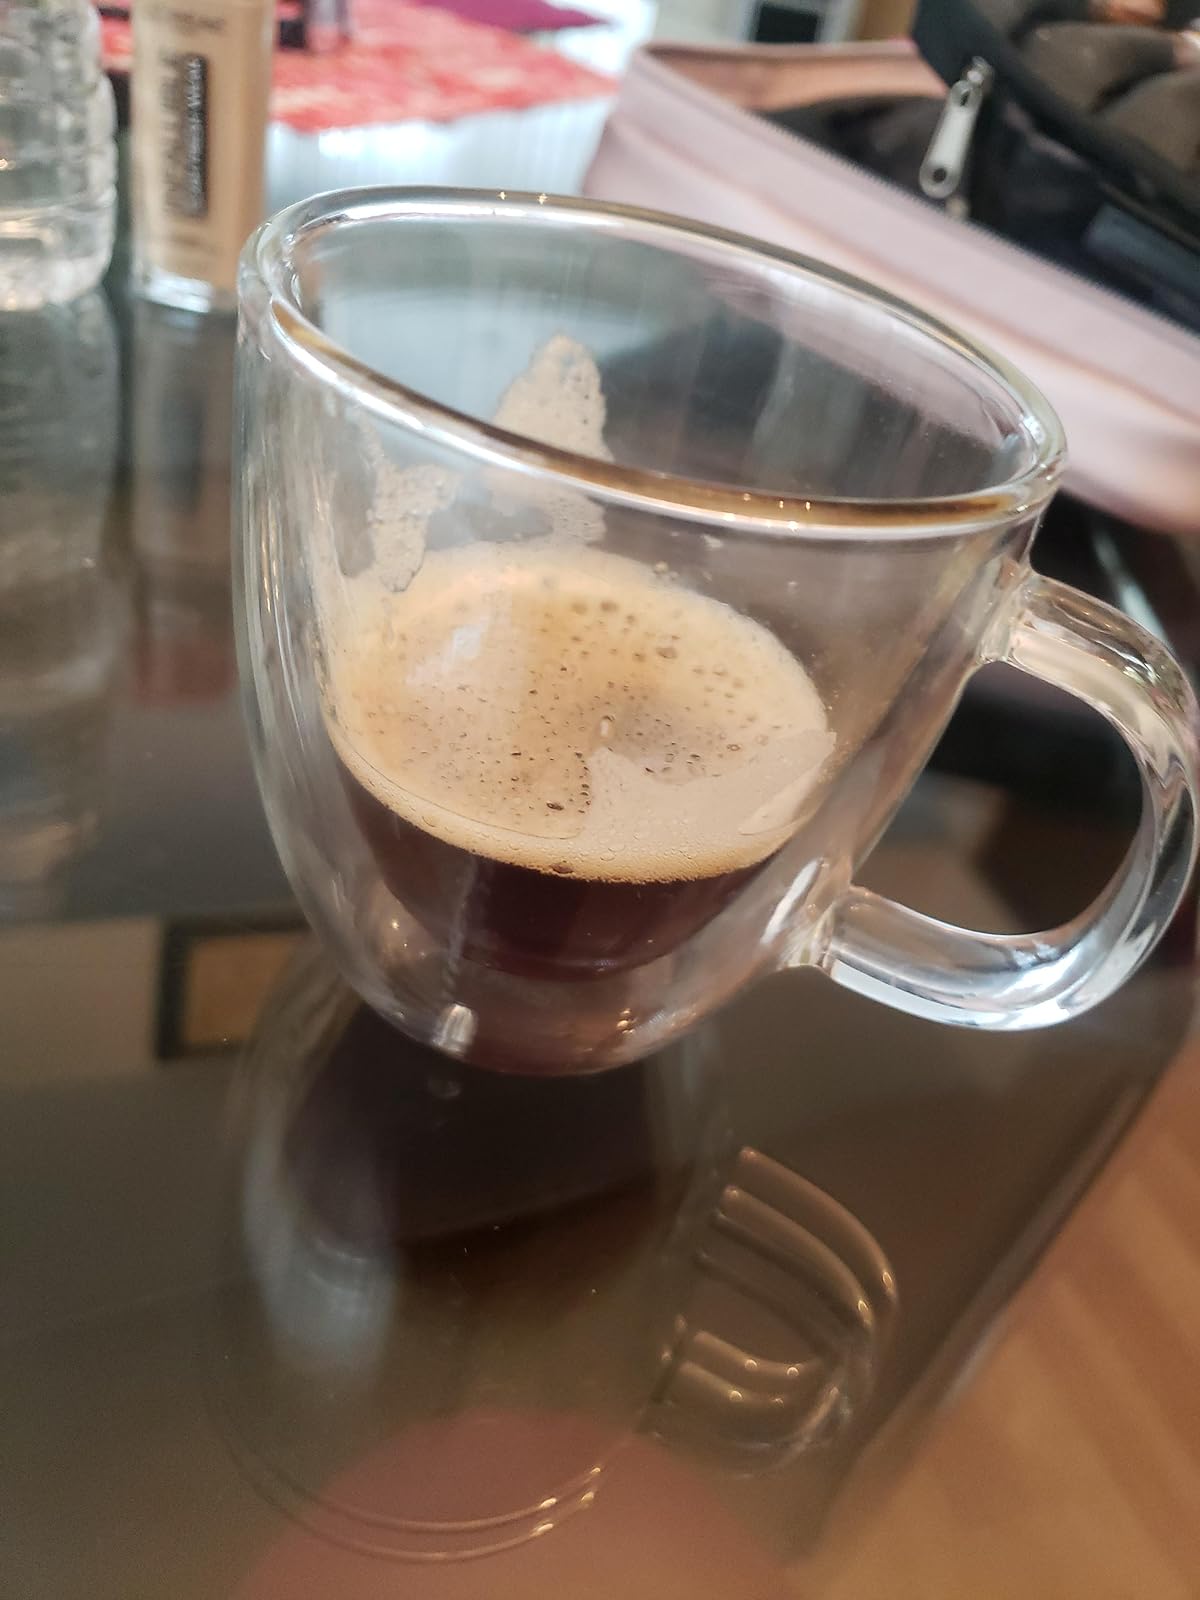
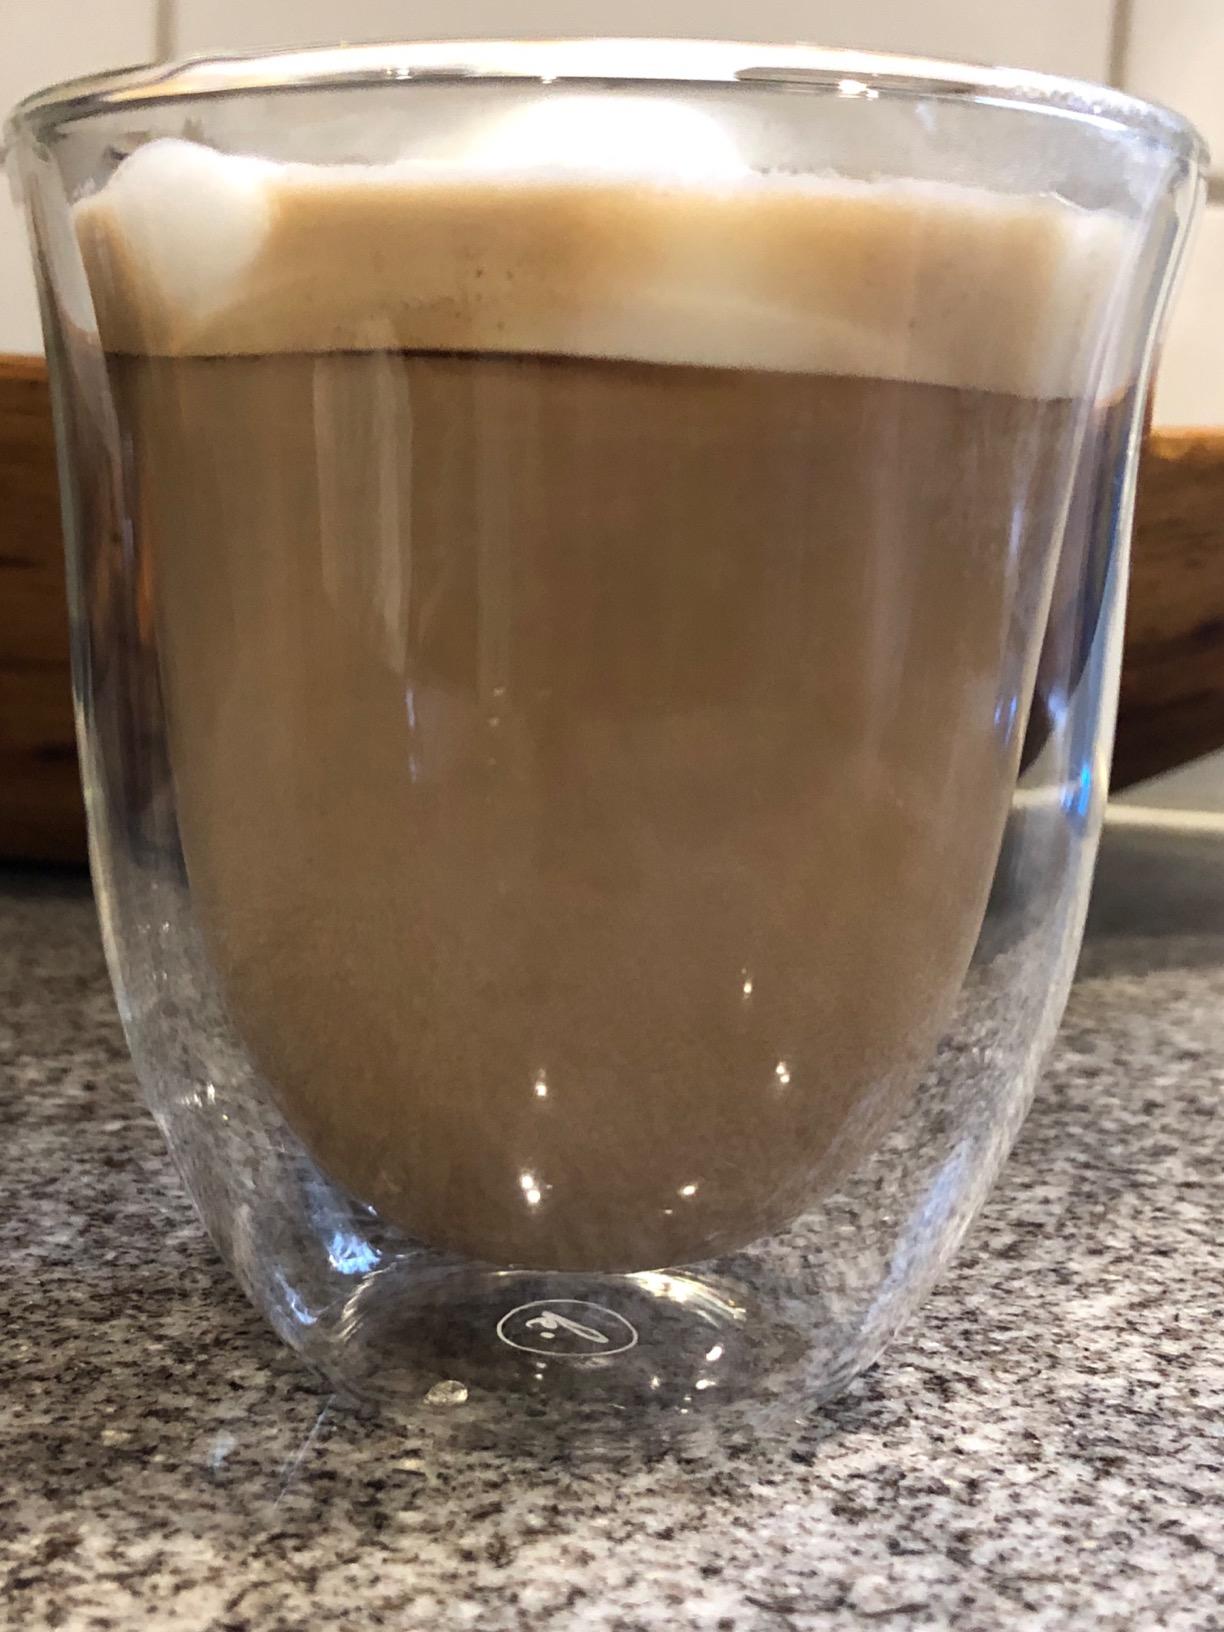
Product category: items_mug
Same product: no